Friesenbrücke

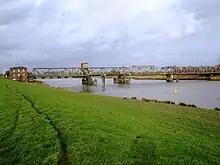

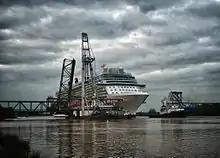
"Celebrity Reflection" passing the bridge in 2012

The Friesenbrücke is a railway bridge in Weener, Germany, crossing the river Ems.